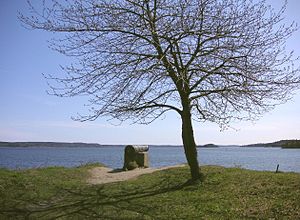
Himmerfjärden
Udsigt over Himmerfjärden fra Nässkansen 2010.
Himmerfjärden er en fjord eller vig mellem Mörkö og Södertörn i Stockholms sydlige skærgård. Fjorden er en vigtig transportvej da store dele af godstrafikken fra Mälaren ud i Østersøen går via Södertälje kanal og videre i Himmerfjärden. Den har et areal på 30,5 km², en gennemsnitdybde på 15 m, men er 44 meter på det dybeste sted.